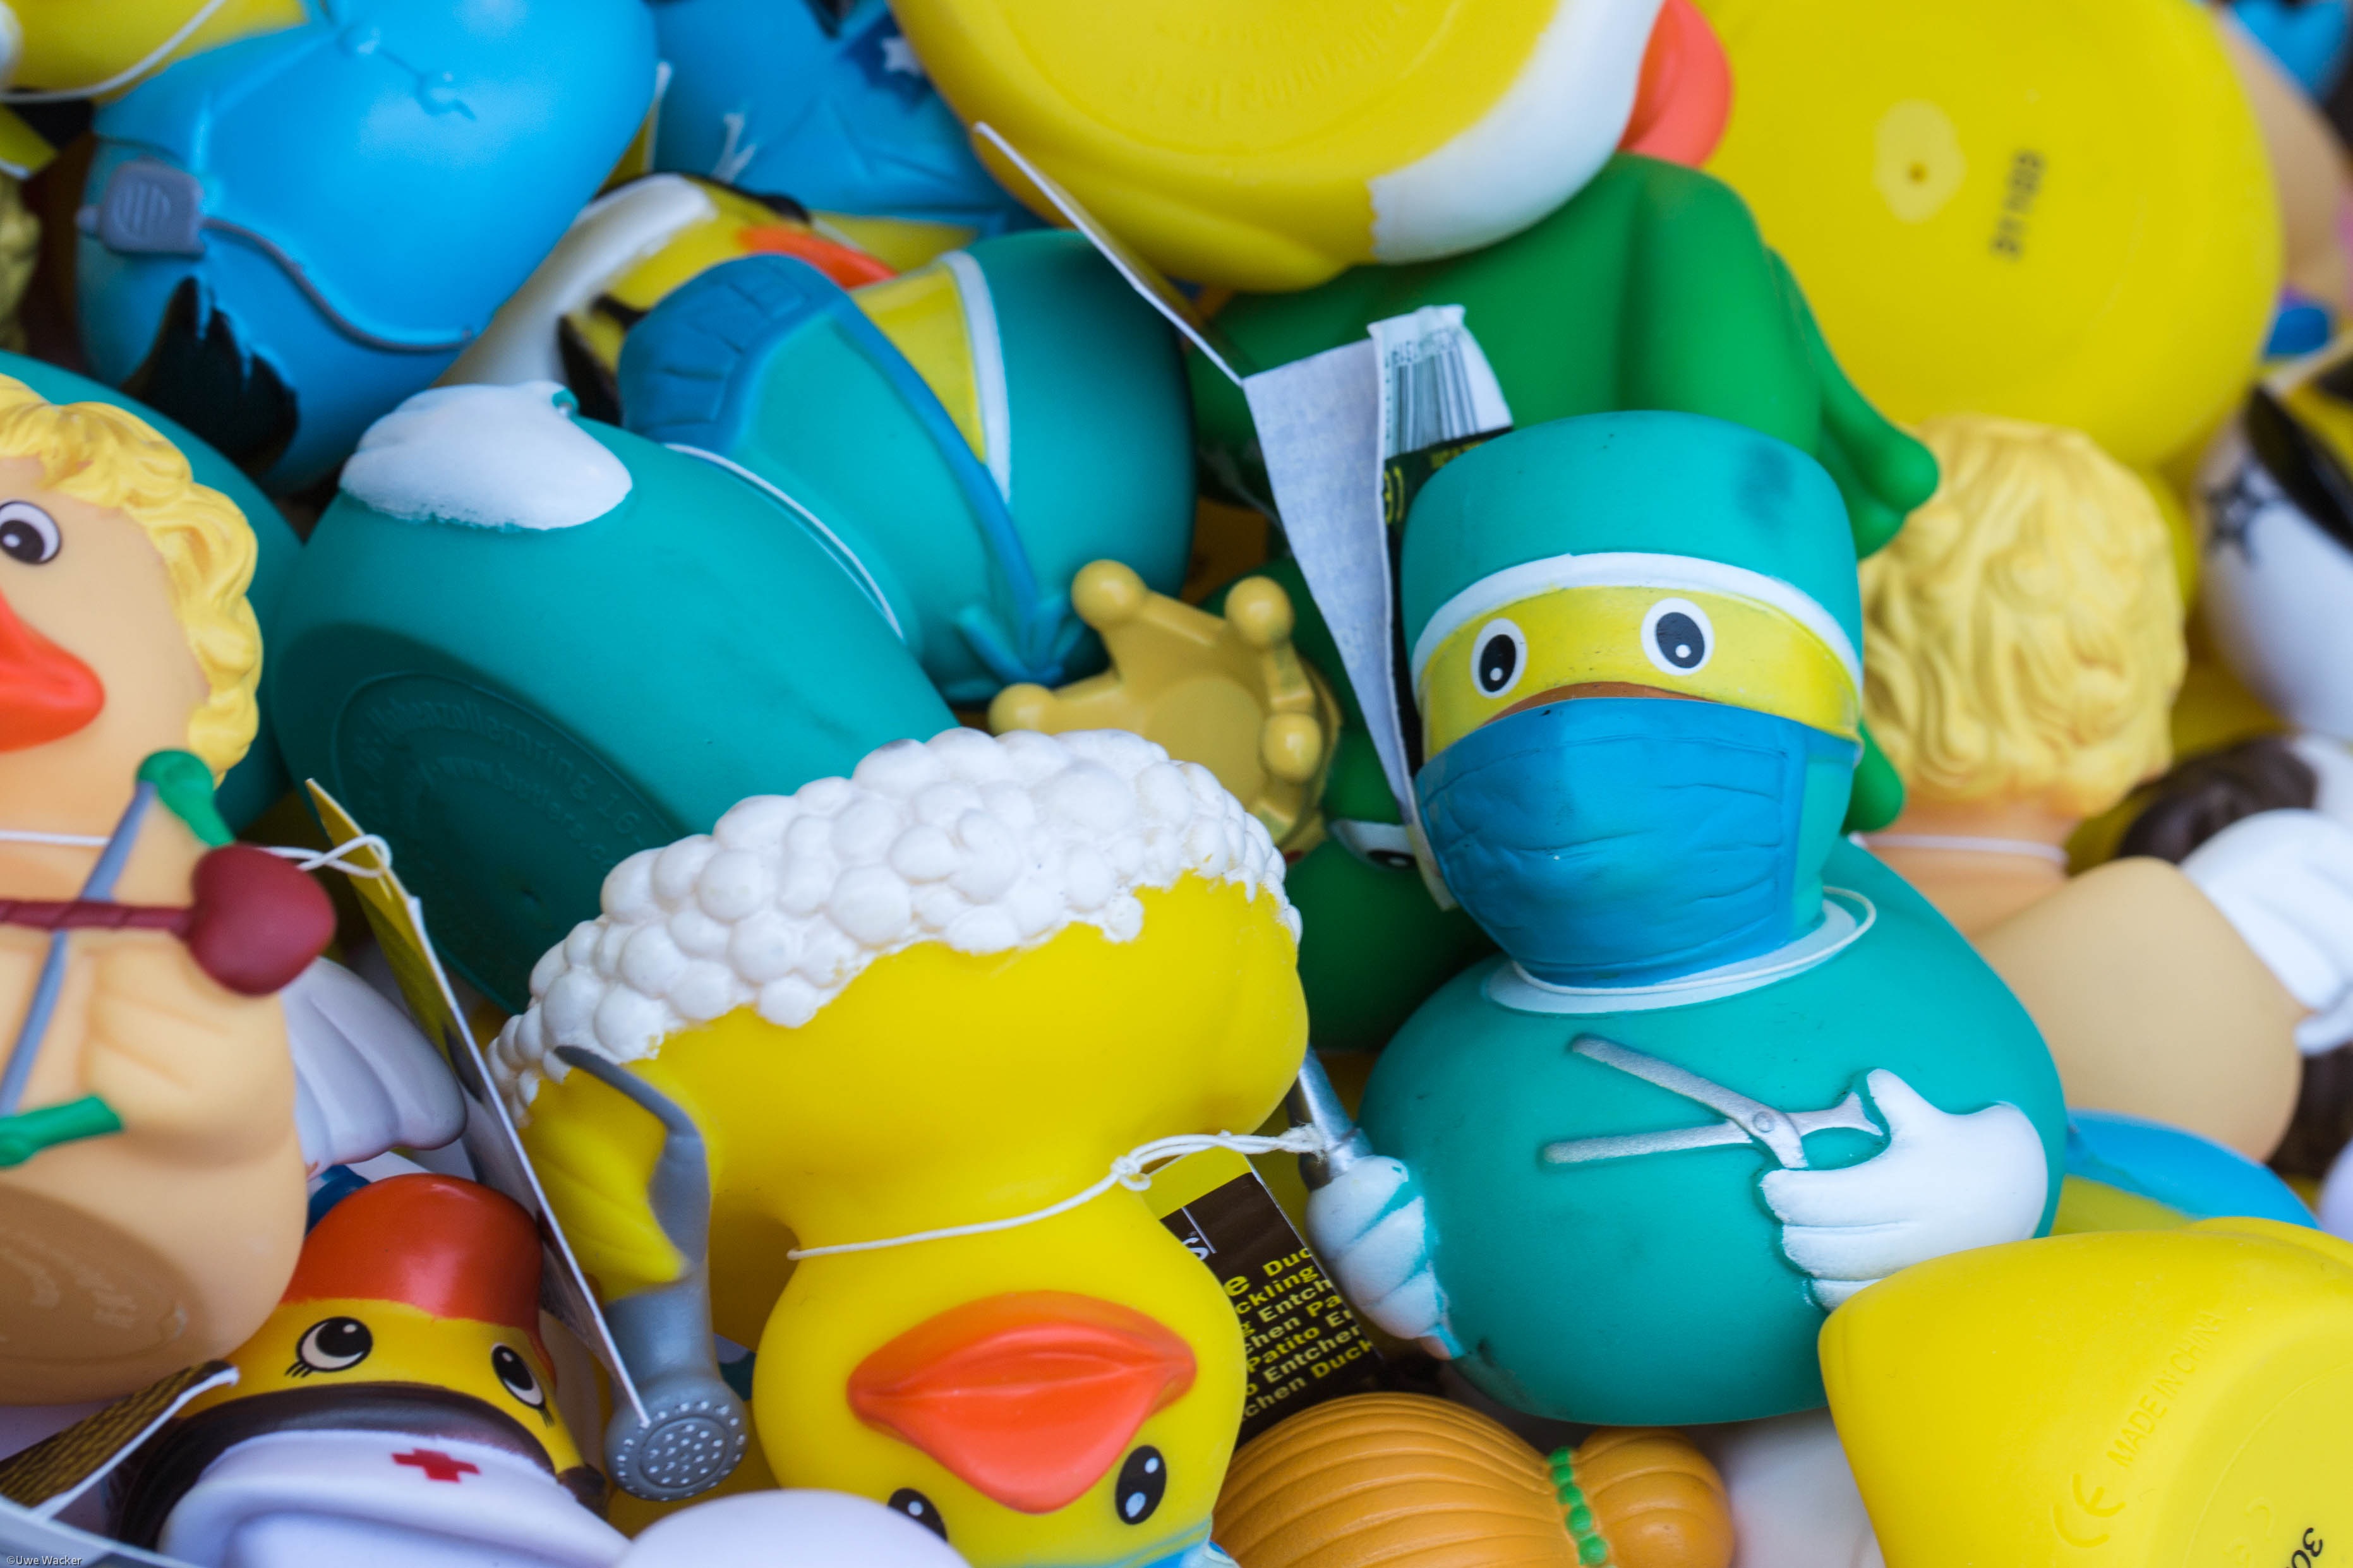
play, balloon, food, color, yellow, toy, duck, toys, rubber, surgeon, stuffed toy